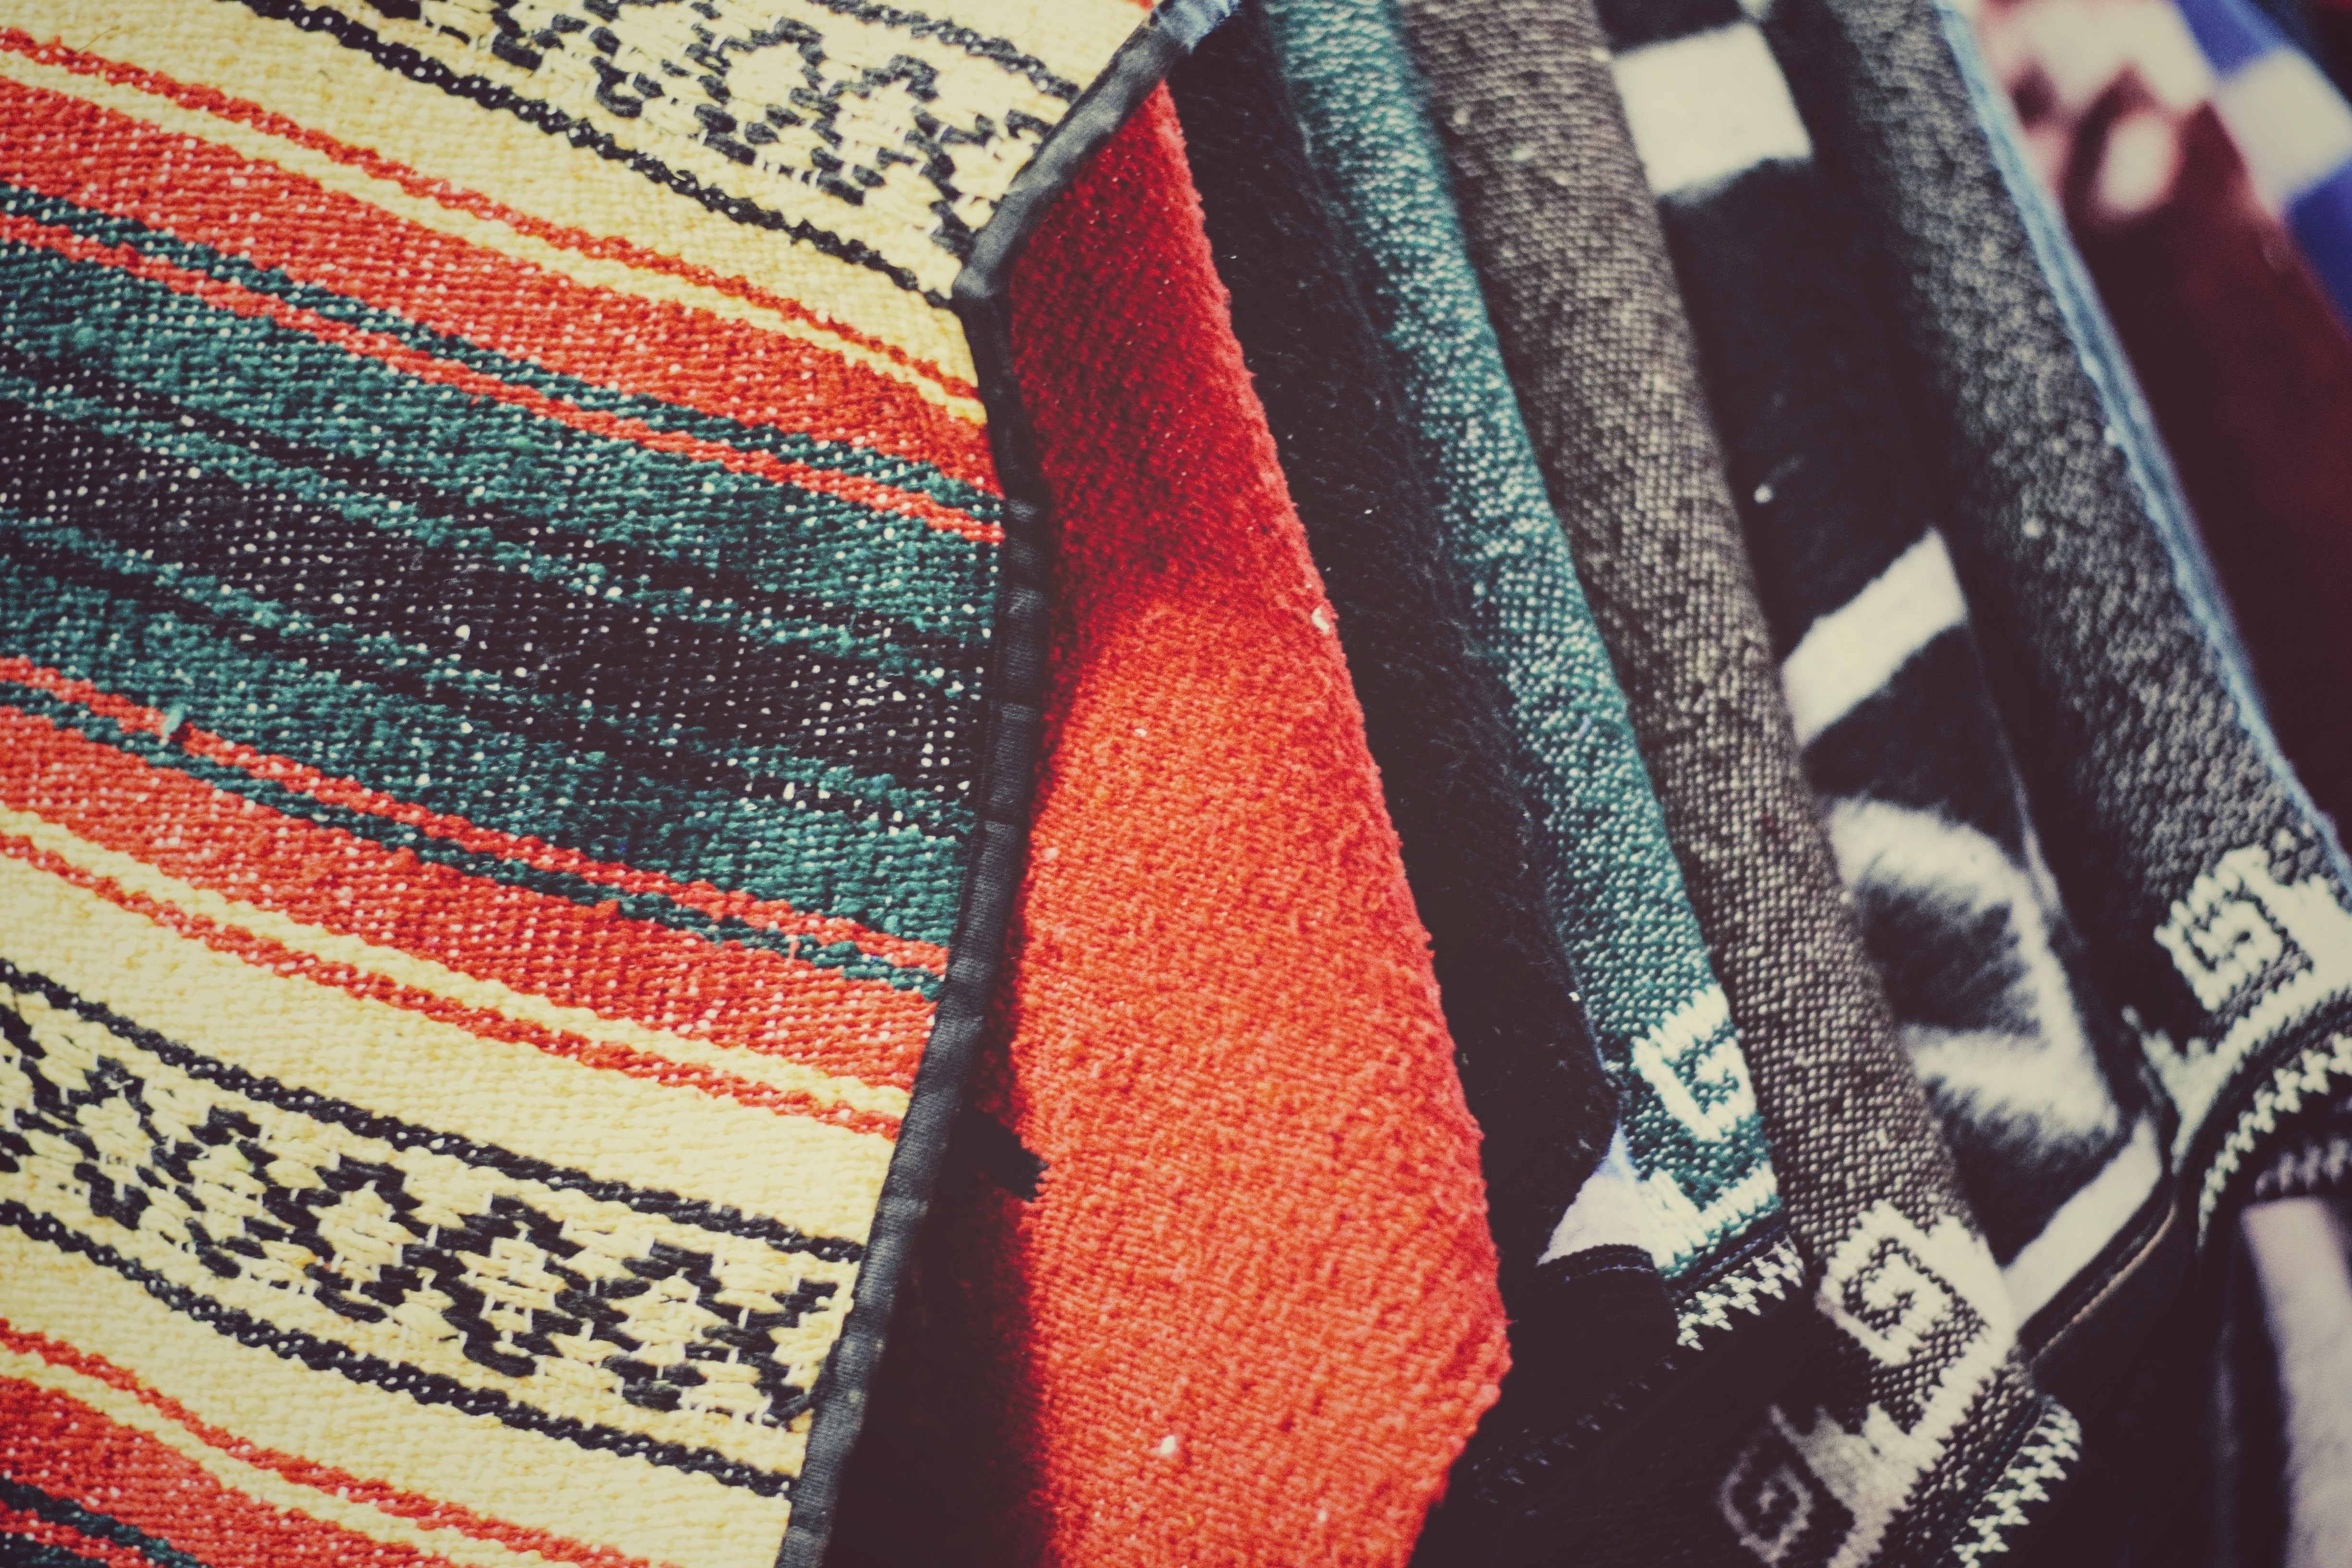
pattern, red, color, clothing, wool, material, crochet, knitting, textile, art, design, fashion accessory